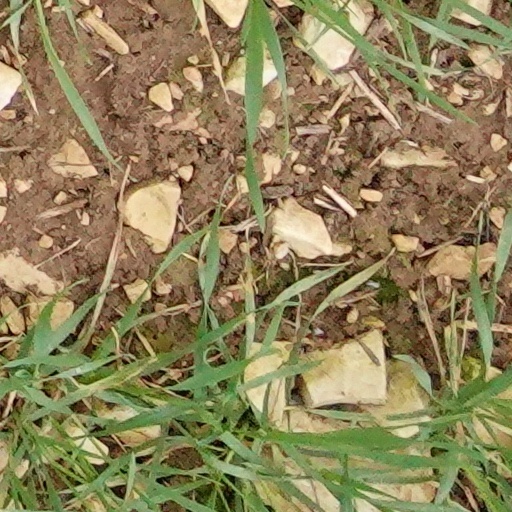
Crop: wheat